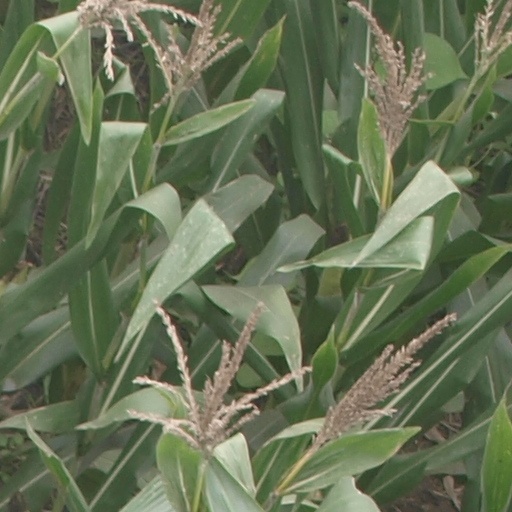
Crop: maize; corn